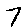
Label: 7